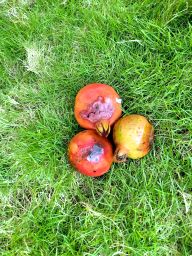
Fruit: Pomegranate
Quality: Bad